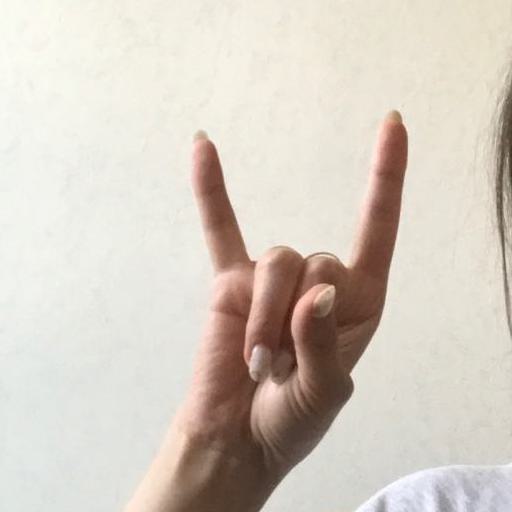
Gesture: rock